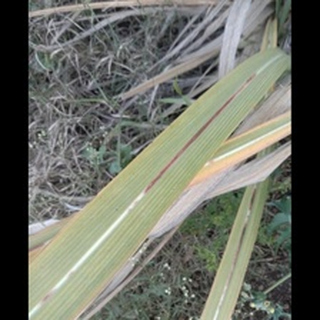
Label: sugarcane_red_rot